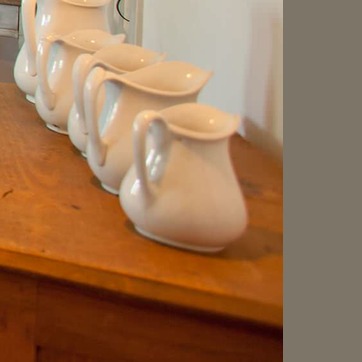
Material: ceramic